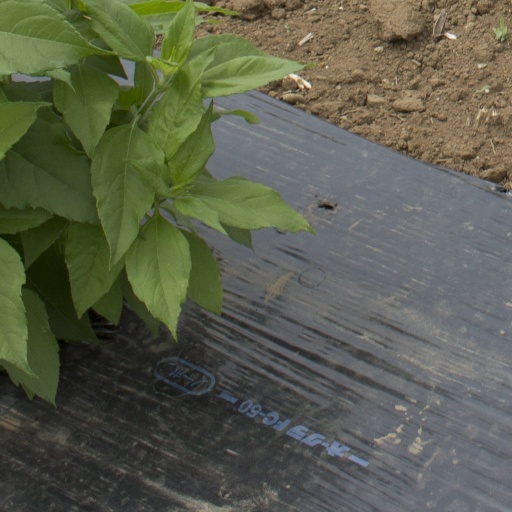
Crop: Jerusalem artichoke